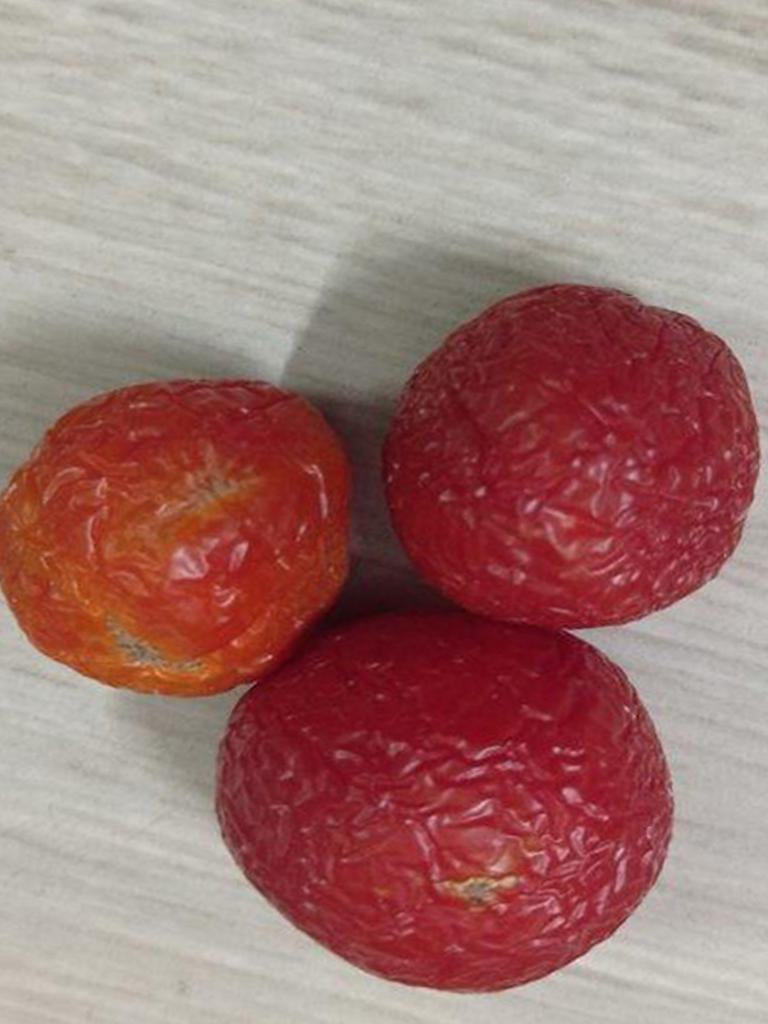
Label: Rotten